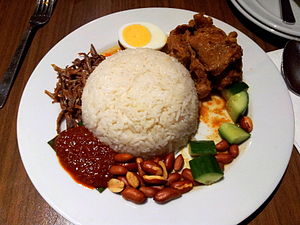
Malaysia / Kultur / Køkken
Nasi Lemak er en malajisk risret.
Malaysia er et land i Sydøstasien, der er delt i en vestlig del på den malaysiske halvø og en østlig del på øen Borneo. På fastlandet grænser Malaysia til Thailand i nord og bystaten Singapore i syd. På Borneo grænser Malaysia til Brunei i nord og Indonesien i syd. Malaysias største by og hovedstad er Kuala Lumpur, der ligger nordvest på fastlandet. Lige syd for Kuala Lumpur ligger den administrative hovedstad Putrajaya. Malaysia er medlem af ASEAN.